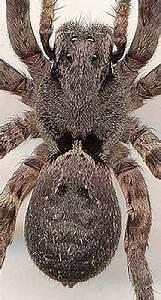
spider